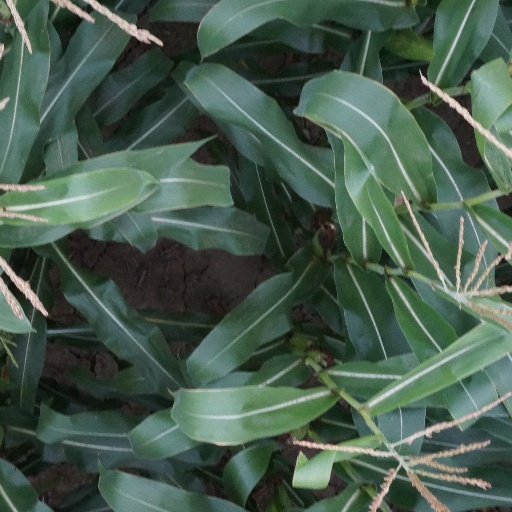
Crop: maize; corn